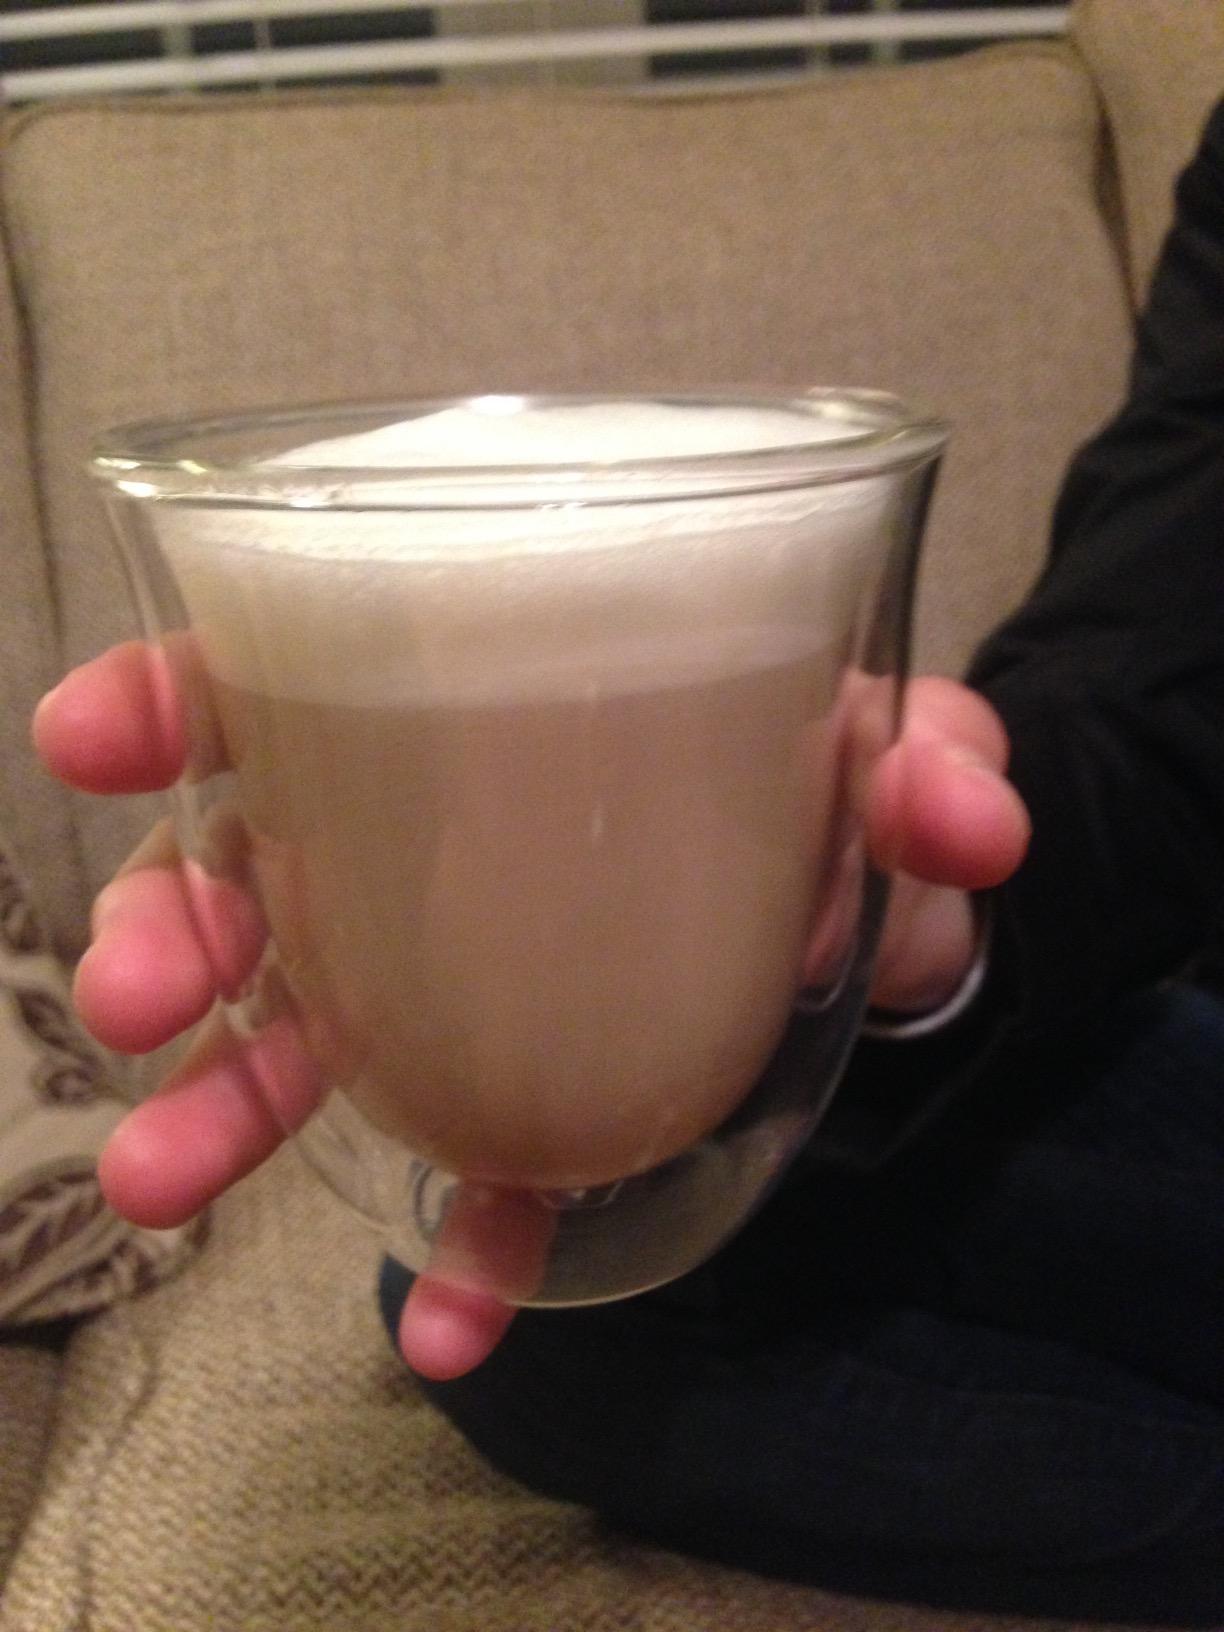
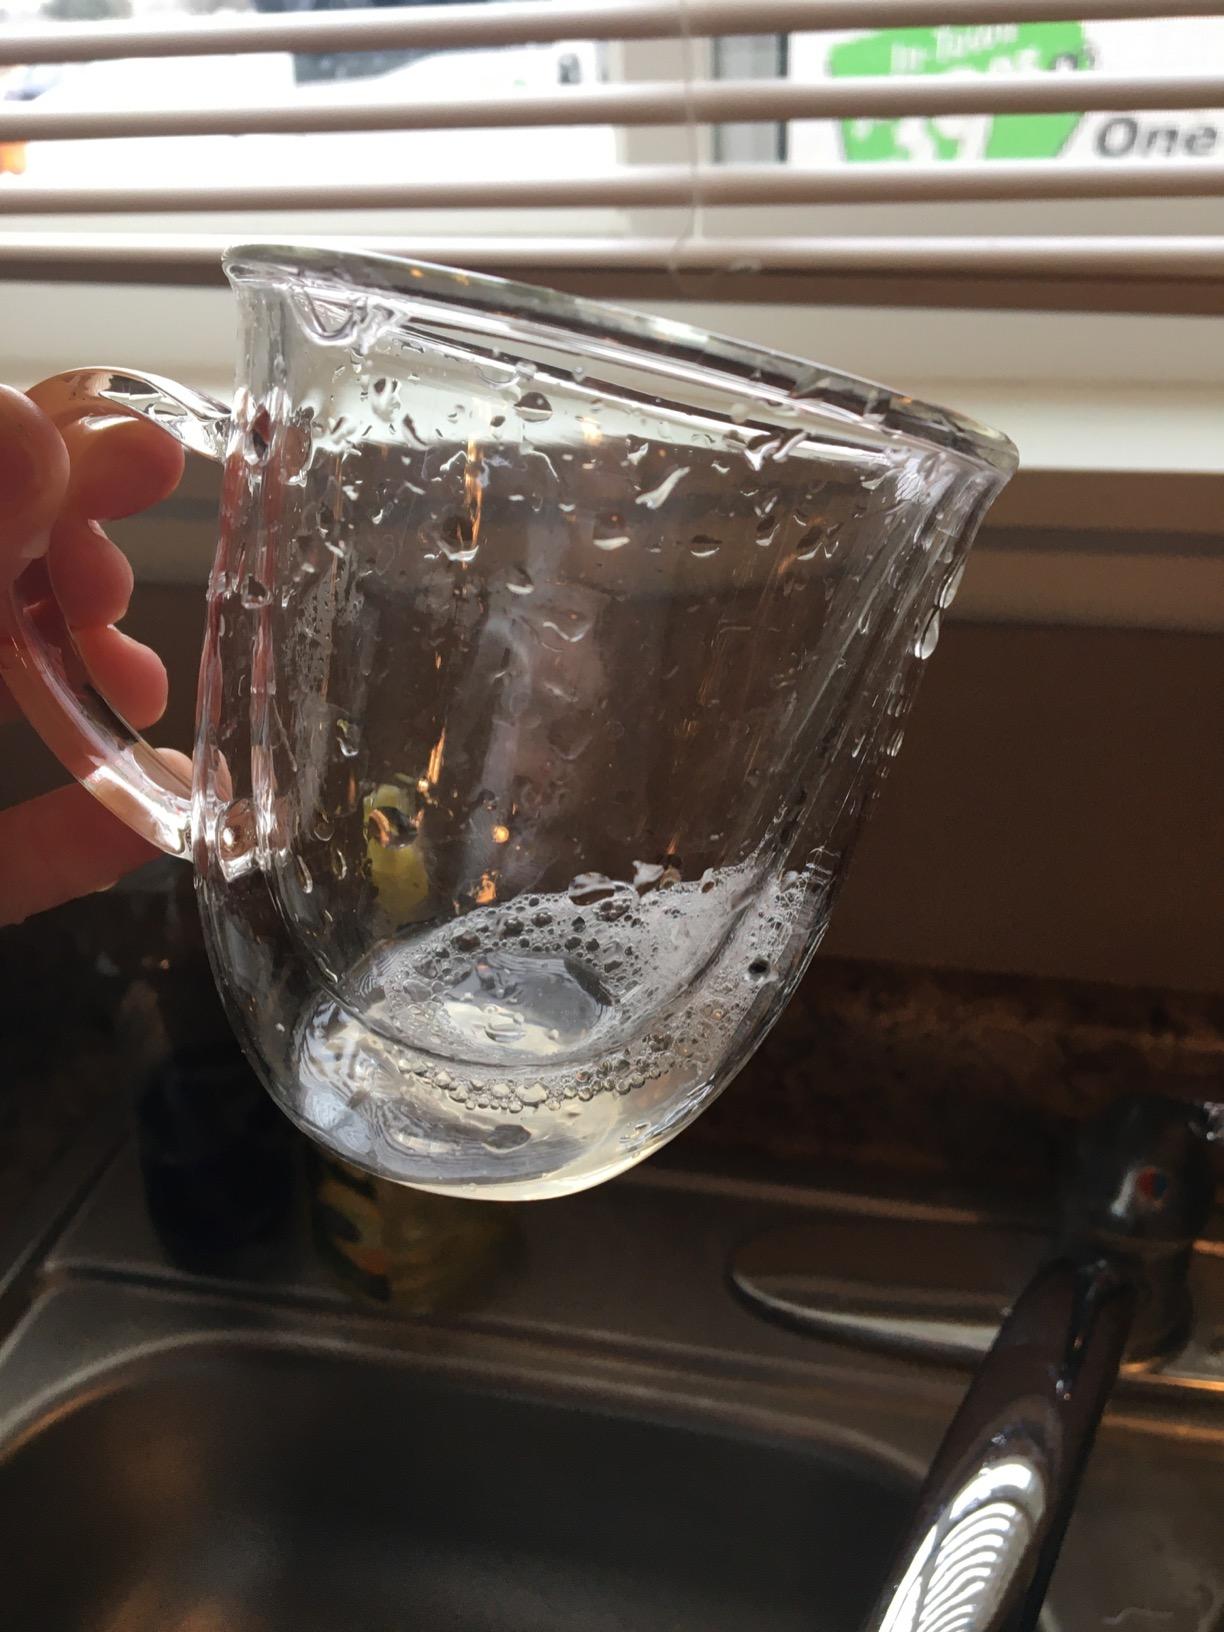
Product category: items_mug
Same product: no